List of Grauman's Chinese Theatre handprint ceremonies

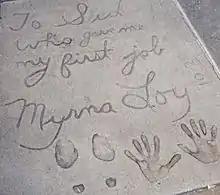
Many older entries contain personal messages to Sid Grauman, such as Myrna Loy's 1936 contribution. Her first job was as a dancer at the theater in the 1920s.

This is a list of handprint ceremonies for the TCL Chinese Theatre in Hollywood Los Angeles, California (originally "Grauman's Chinese Theatre"). Footprints and signatures are also included, and in some cases imprints of other objects and body parts: